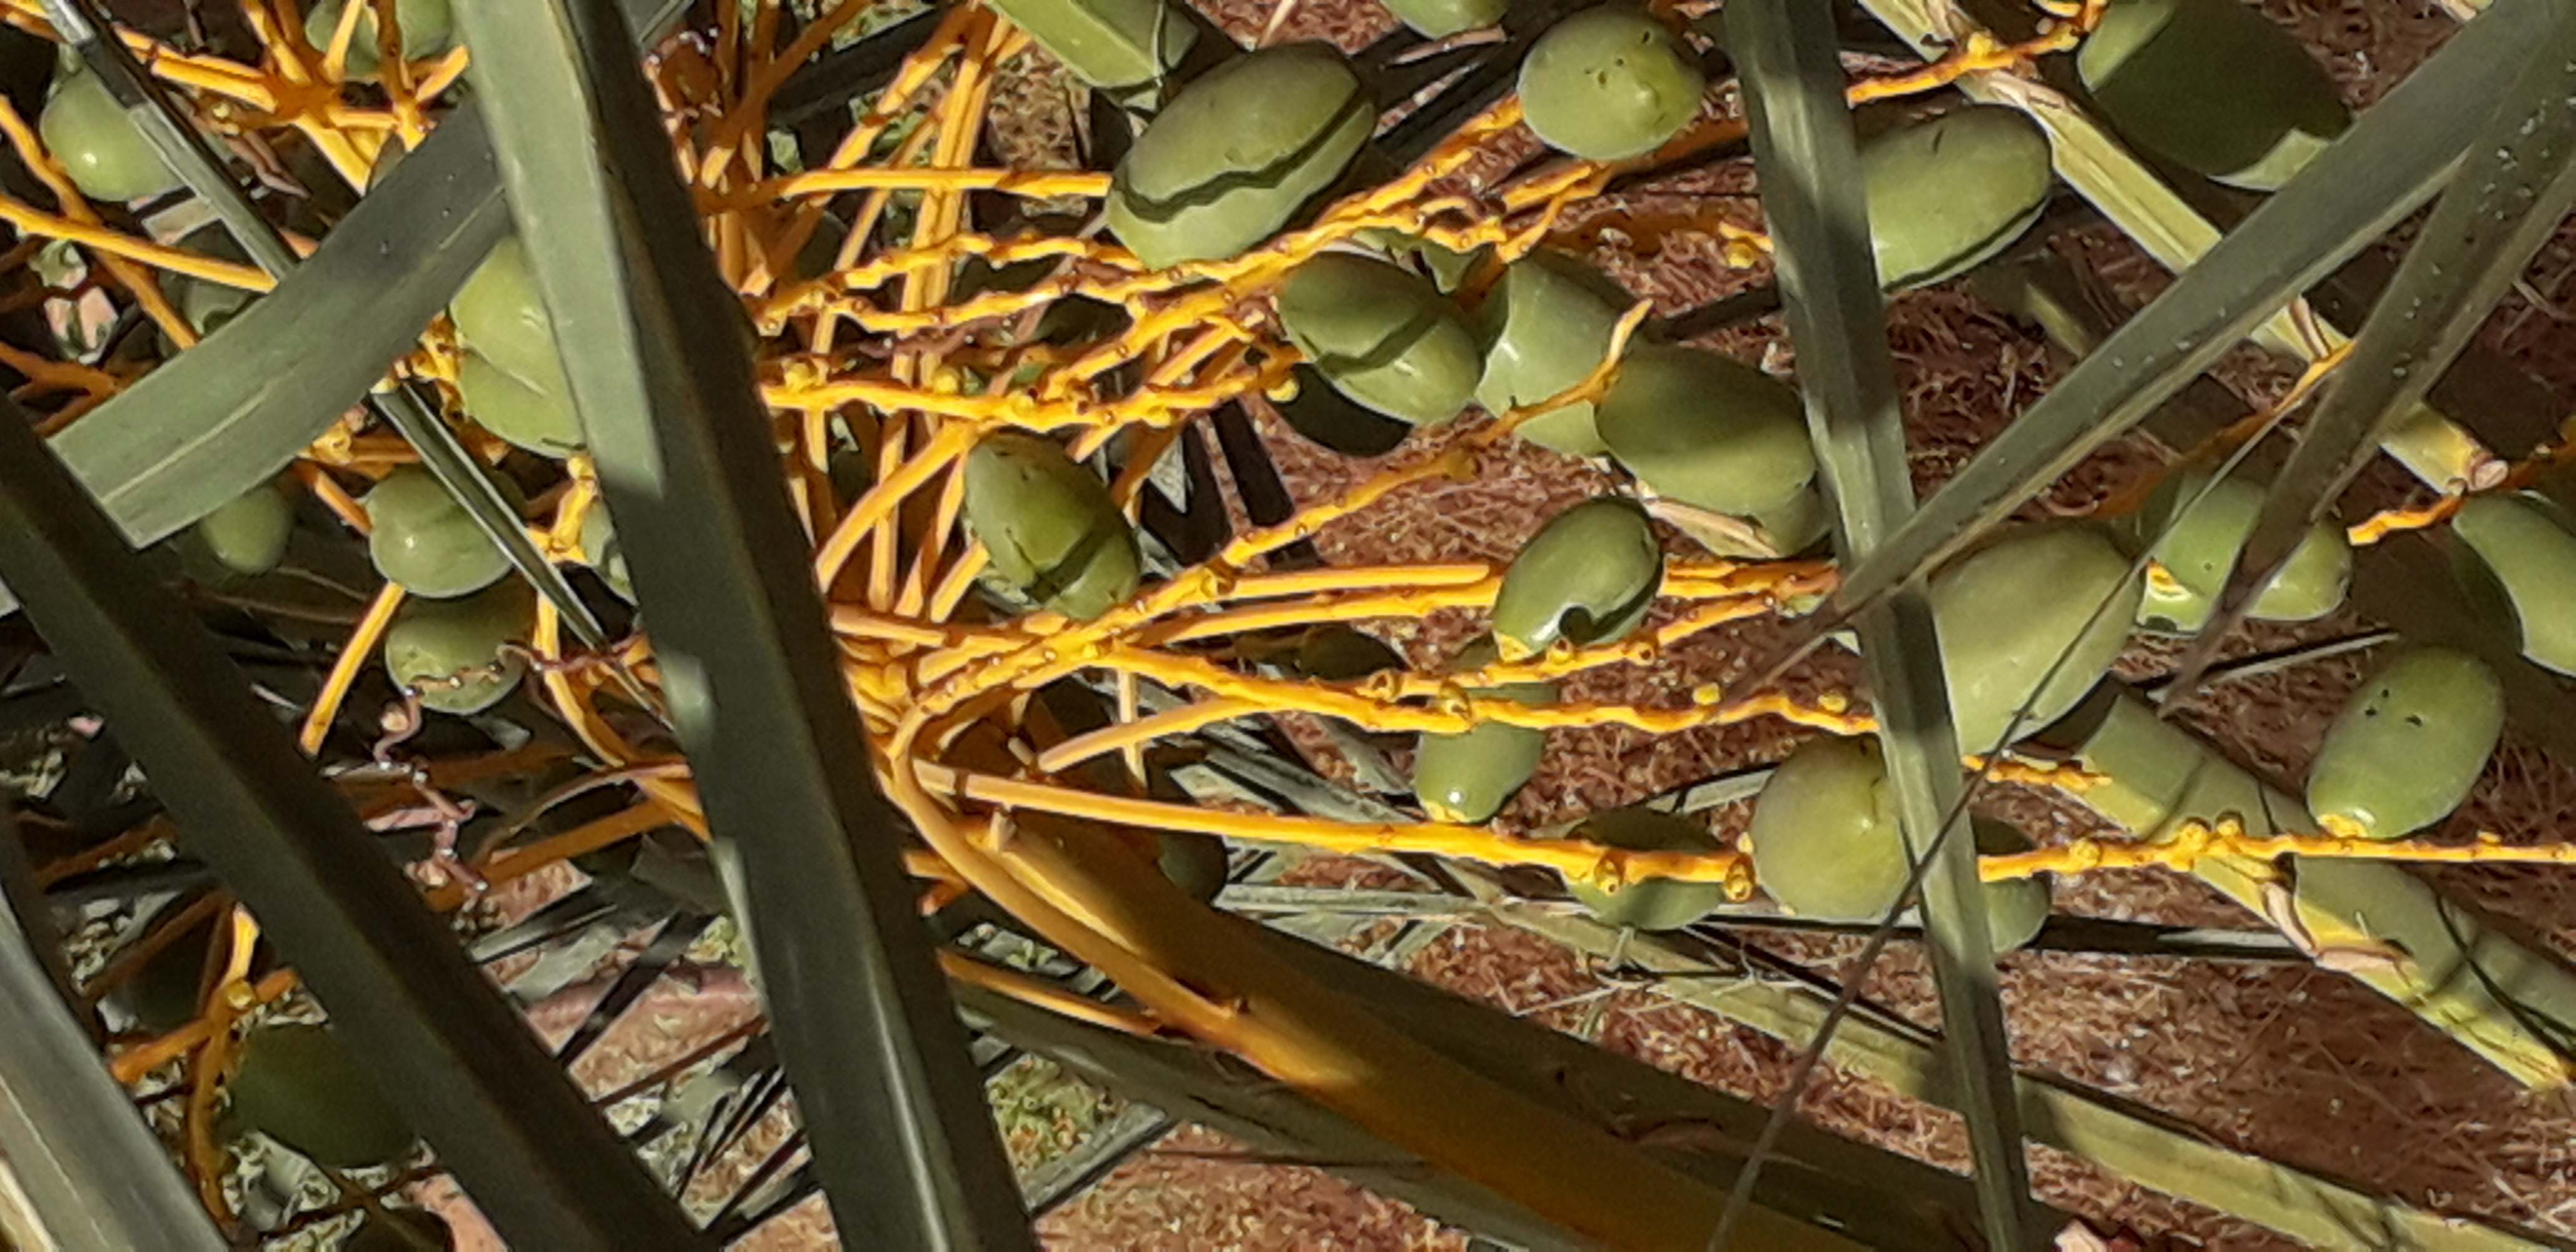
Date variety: Boumajhoul